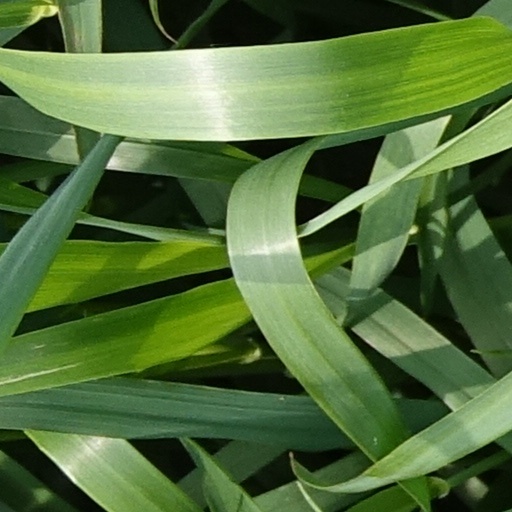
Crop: wheat